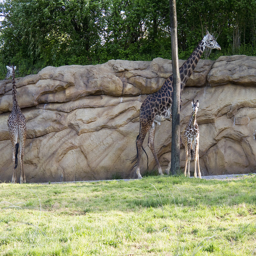
Two adult giraffes and a giraffe calf in front of a rock wall.
A tall giraffe standing next to a baby giraffe.
Two adult giraffes and a baby in an enclosure.
Two adult giraffes and a baby giraffe standing in the shade under trees near a wall.
A baby giraffe with two bigger giraffes in a zoo.